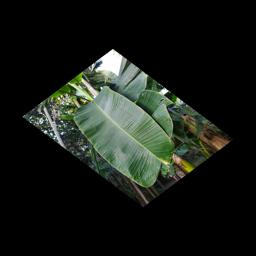
Label: YELLOW SIGATOKA